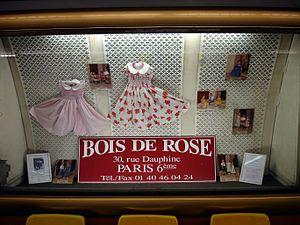
La station Franklin D. Roosevelt de la ligne 9 du métro de Paris, France